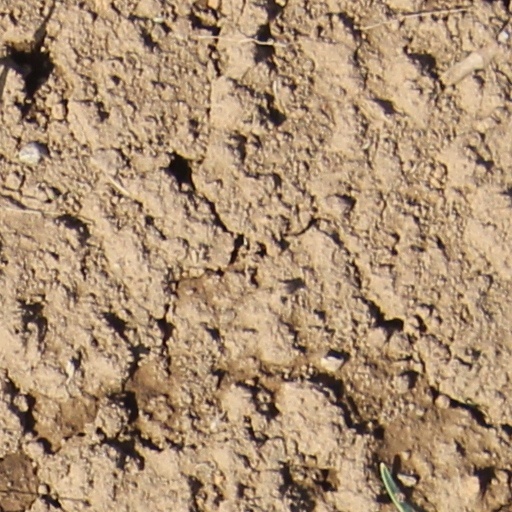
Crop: wheat